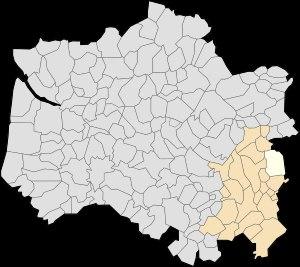
Blangy-sur-Ternoise est une commune française située dans le département du Pas-de-Calais en région Hauts-de-France.